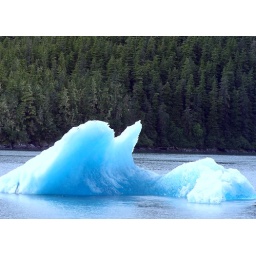
Alaska creates these blue ice &amp;quot;growlers&amp;quot; as the ice melts and rolls in the water over and over.